The Baltimore Waltz

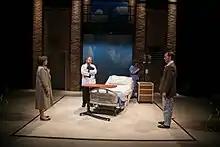
Scene from a 2015 production of "The Baltimore Waltz"

The Baltimore Waltz is a play by Paula Vogel. It revolves around a brother and sister who appear to be taking a European trip and is based on Vogel and her brother Carl's real-life experiences. The play had a workshop at the Perseverance Theatre in 1990, it was first staged at Houston's Alley Theatre in 1992 and made its off-Broadway premiere later that year.